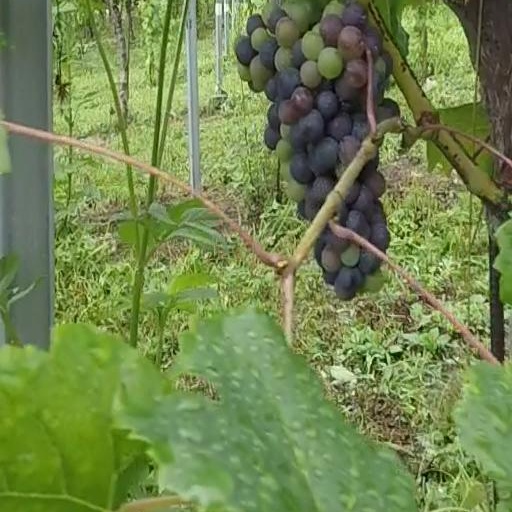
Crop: grape